Reggie Bush

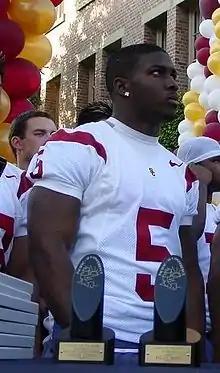
Bush with the USC Trojans in 2005

Bush received an athletic scholarship to attend the University of Southern California, where he played for the Trojans from 2003 to 2005 under head coach Pete Carroll. When Carroll recruited Bush he envisioned using him as a five-way threat. The freshman quickly proved effective in carrying, catching, throwing, and returning the ball. Bush was a consensus first-team Freshman All-American selection in 2003, and became the first Trojan since Anthony Davis in 1974 to lead the Pacific-10 Conference in kickoff returns. His 1,331 all-purpose yards set a USC freshman record. The ESPN Pac-10 Newcomer of the Year also amassed 521 yards rushing that year, with three touchdowns on 91 carries.